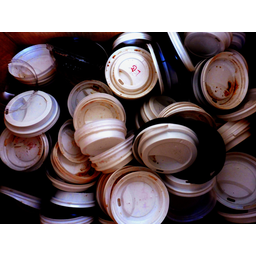
Label: plastic